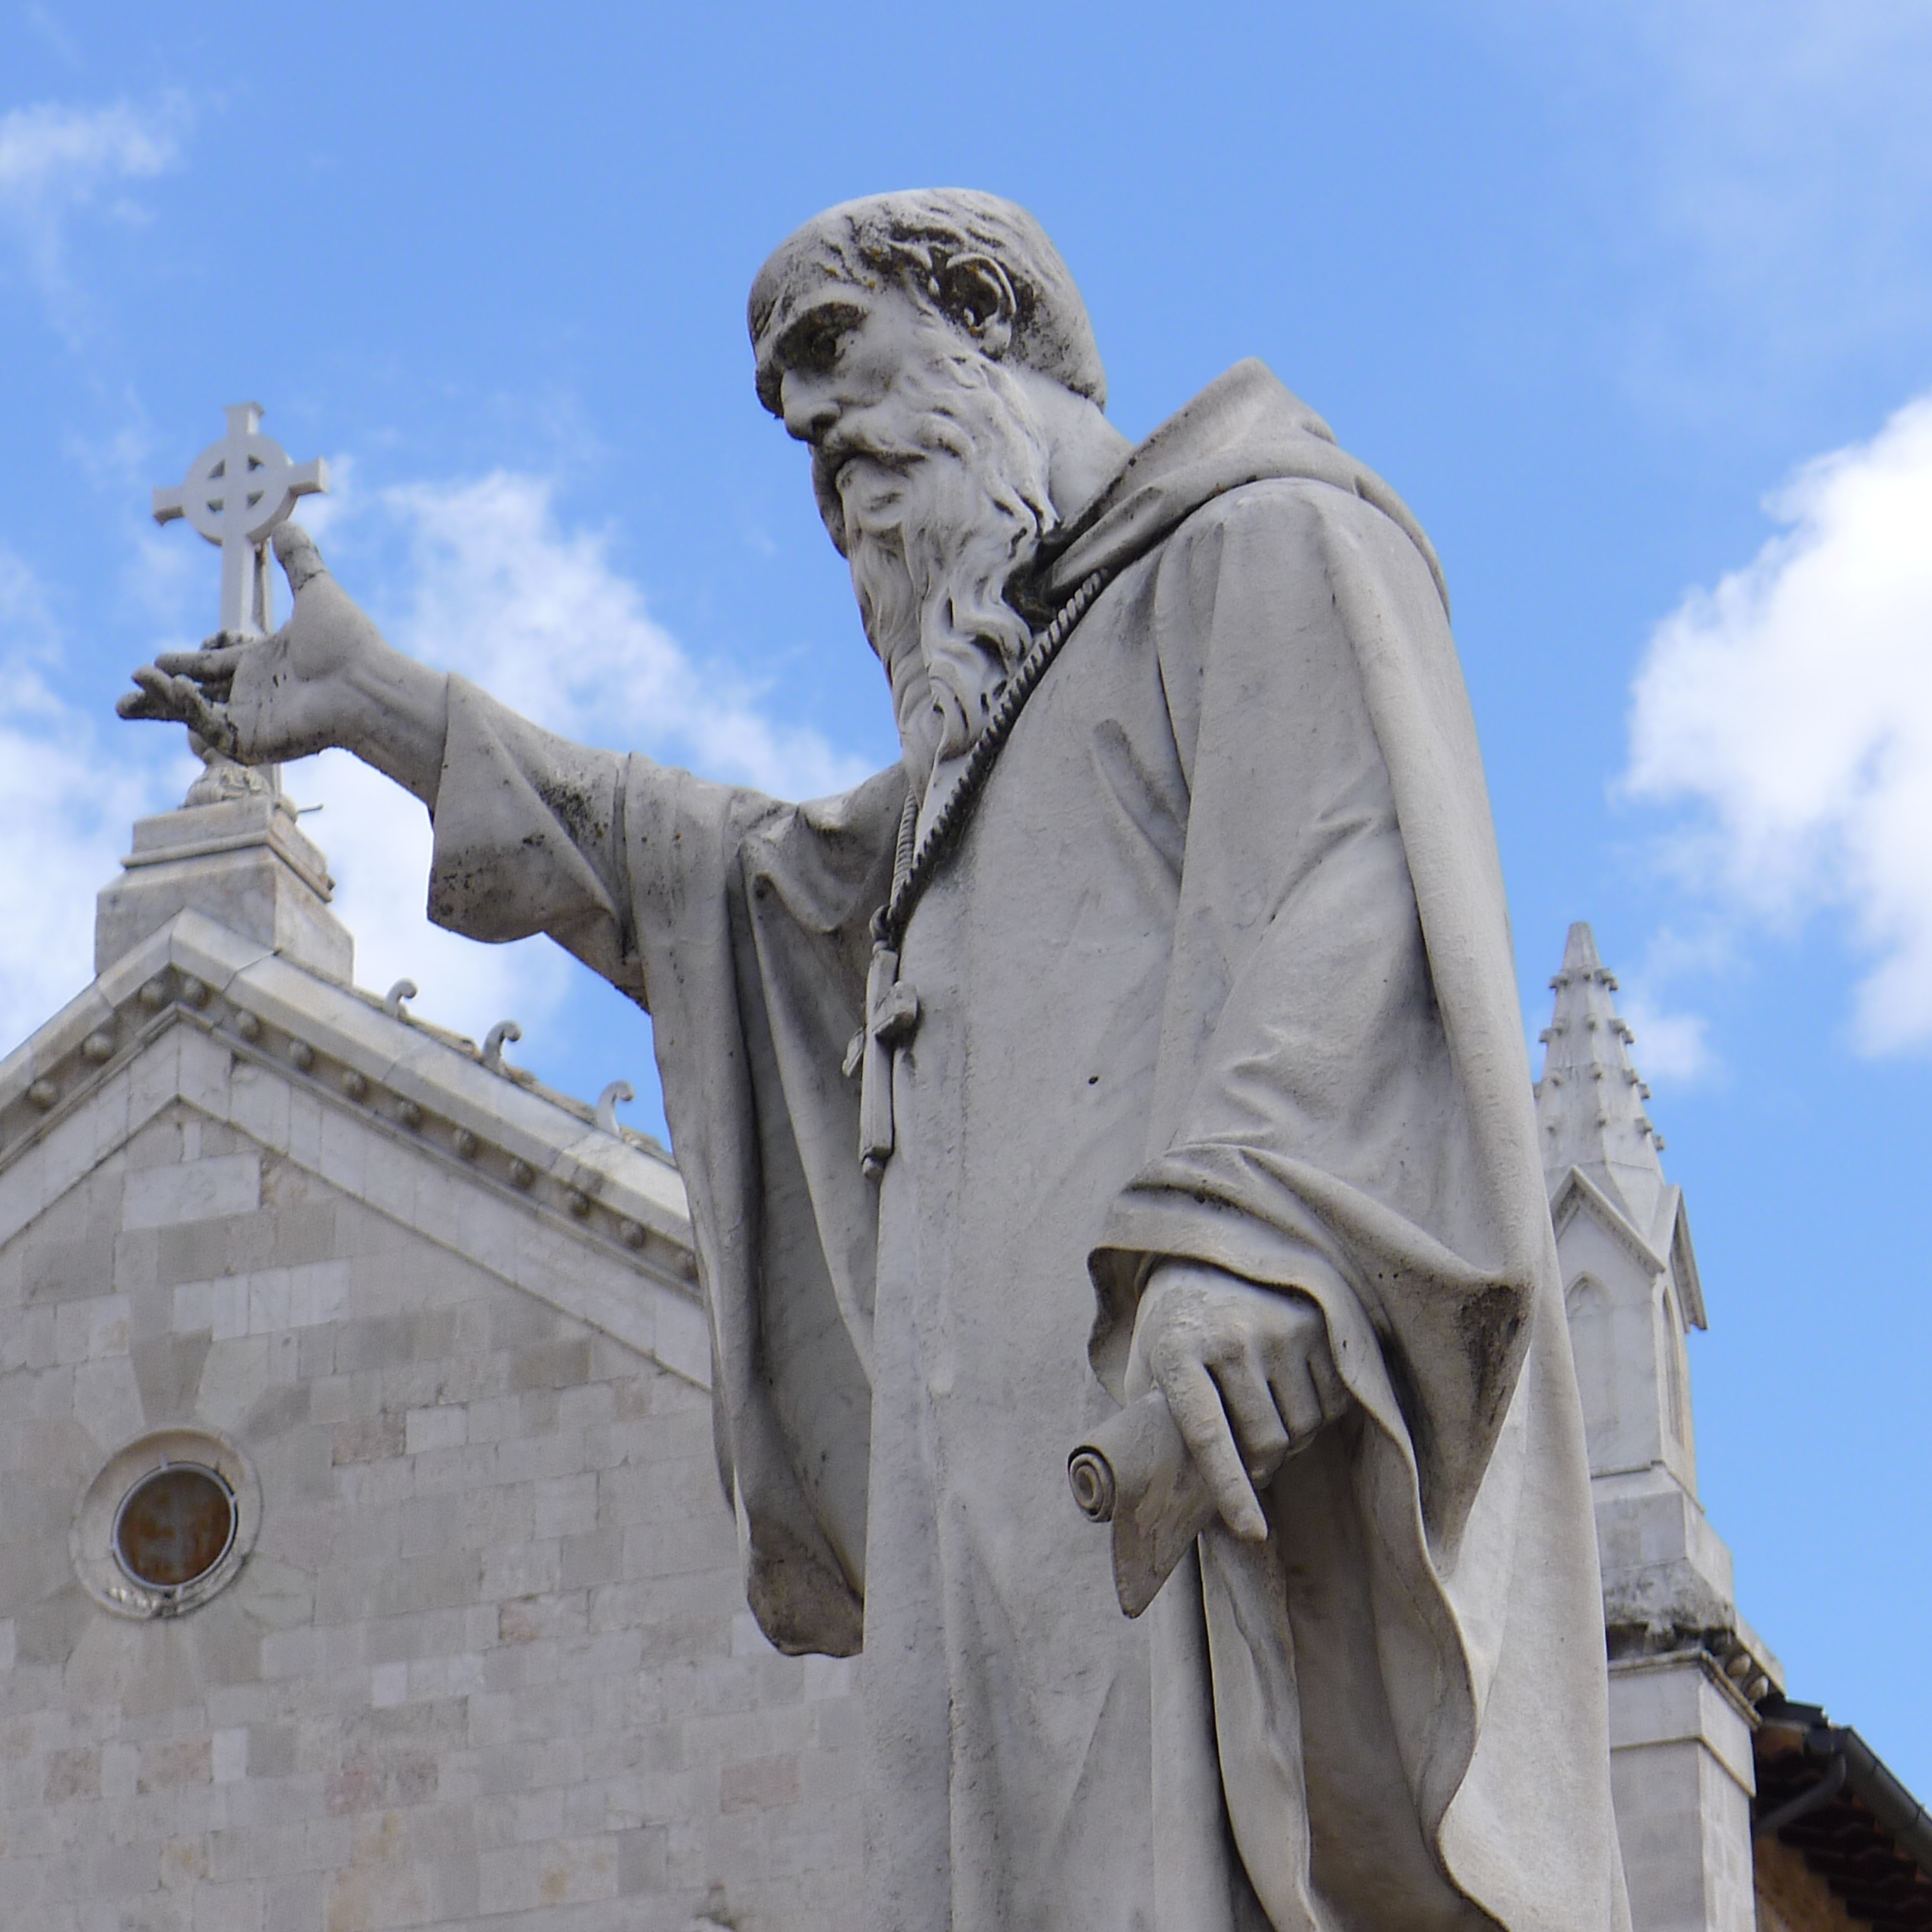
monument, statue, religion, landmark, artwork, sculpture, memorial, art, temple, norcia, san benedetto, ancient history